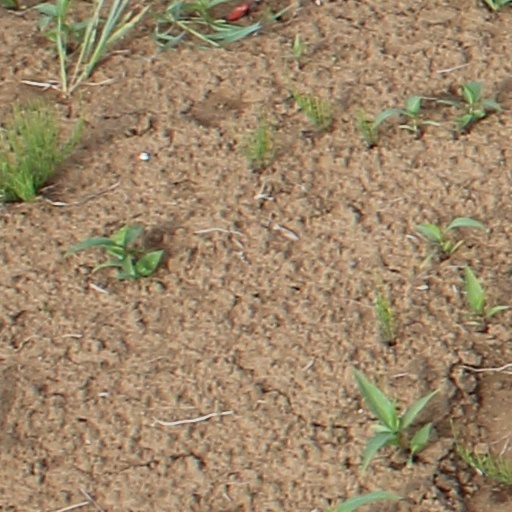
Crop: wheat